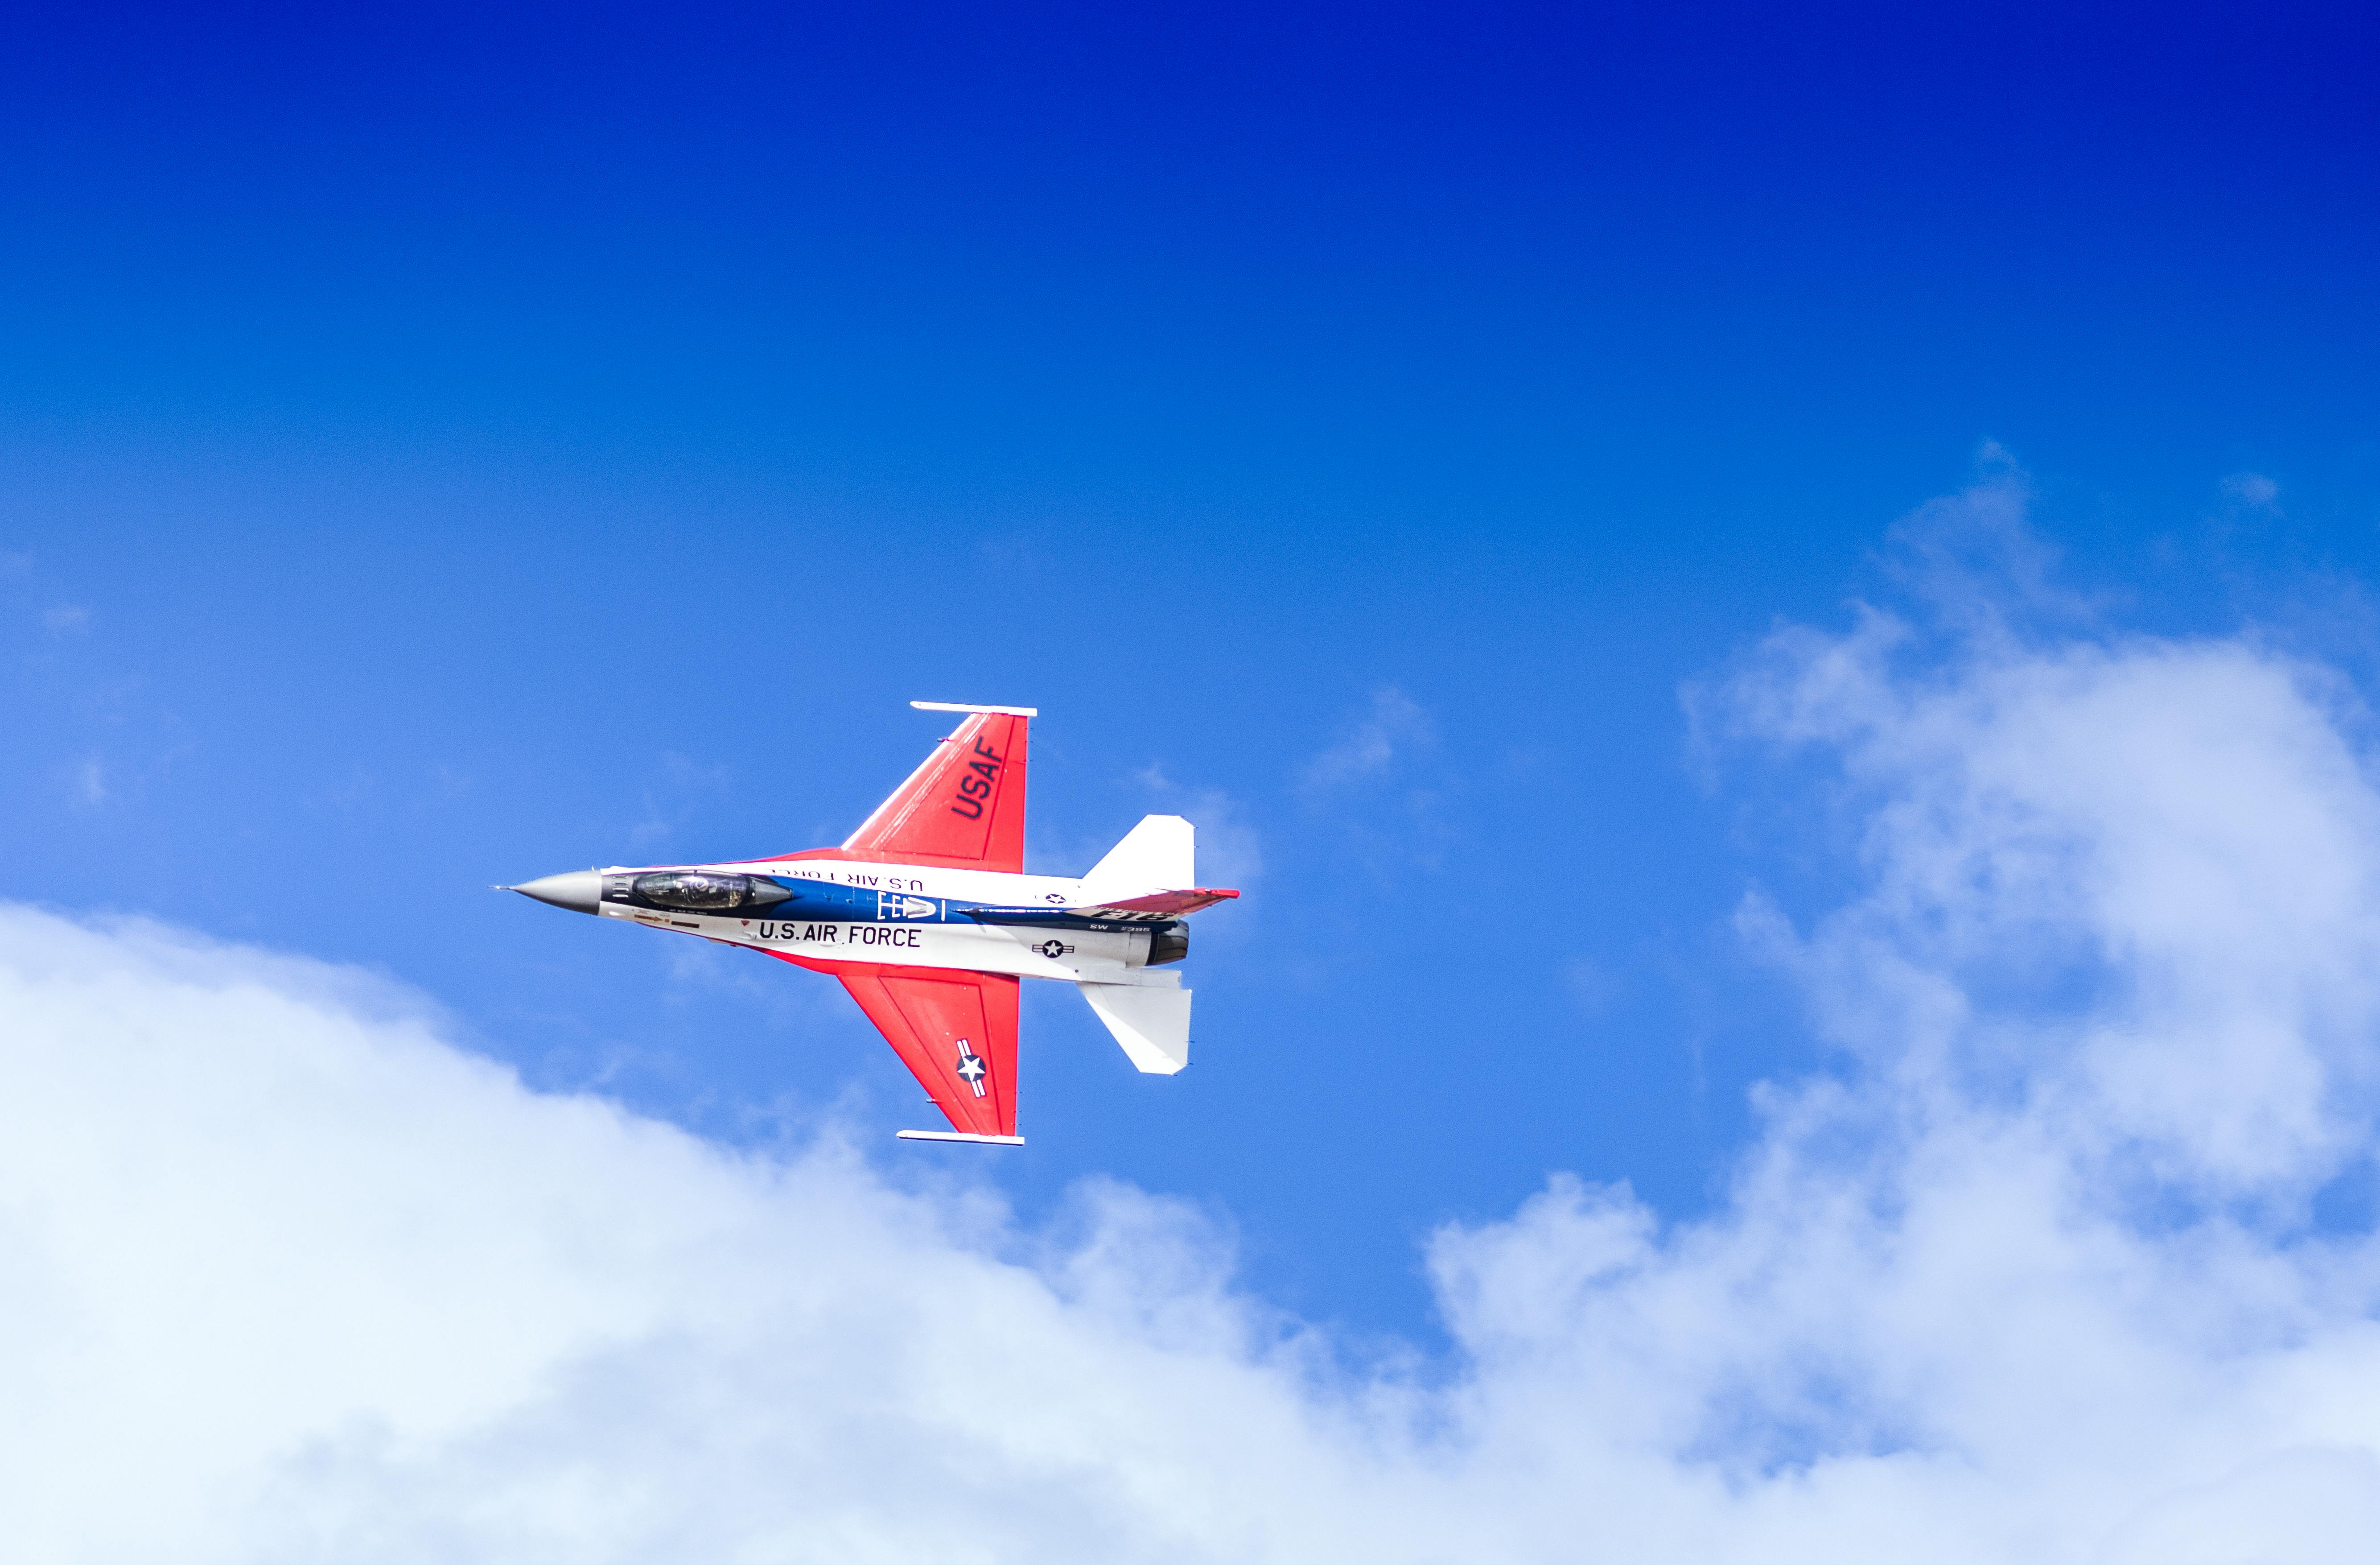
aircraft, cloud, sky, vehicle, airplane, monoplane, aerospace manufacturer, aviation, flap, aerobatics, air travel, wing, propeller, light aircraft, travel, electric blue, propeller driven aircraft, cumulus, airline, general aviation, jet aircraft, event, aerospace engineering, air show, air racing, flight, fin, fighter aircraft, public event, air sports, ultralight aviation, balance, trainer, recreation